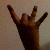
The image shows a hand gesture representing the number 8 in Indian Sign Language.